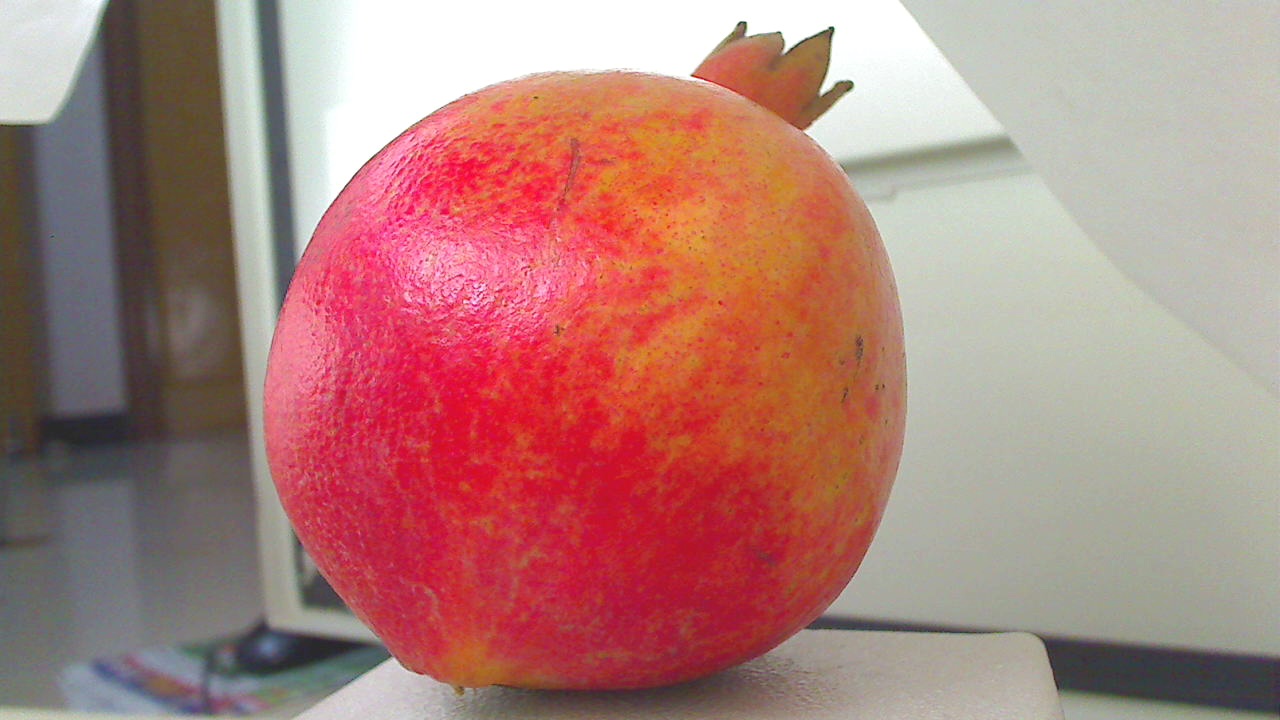
Grade: grade-1
Quality: quality-1